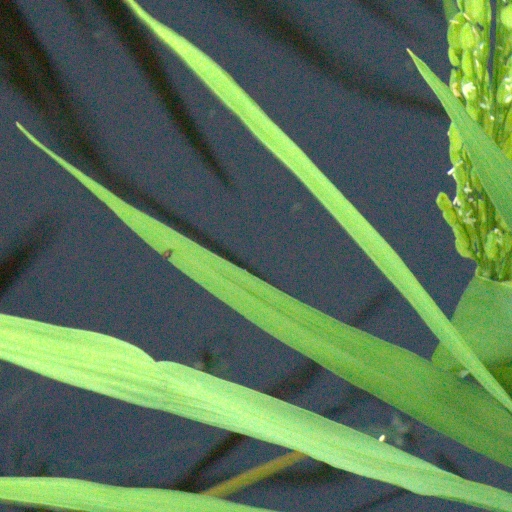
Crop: rice